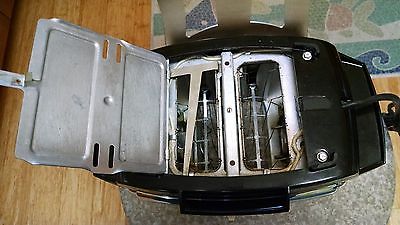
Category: toaster